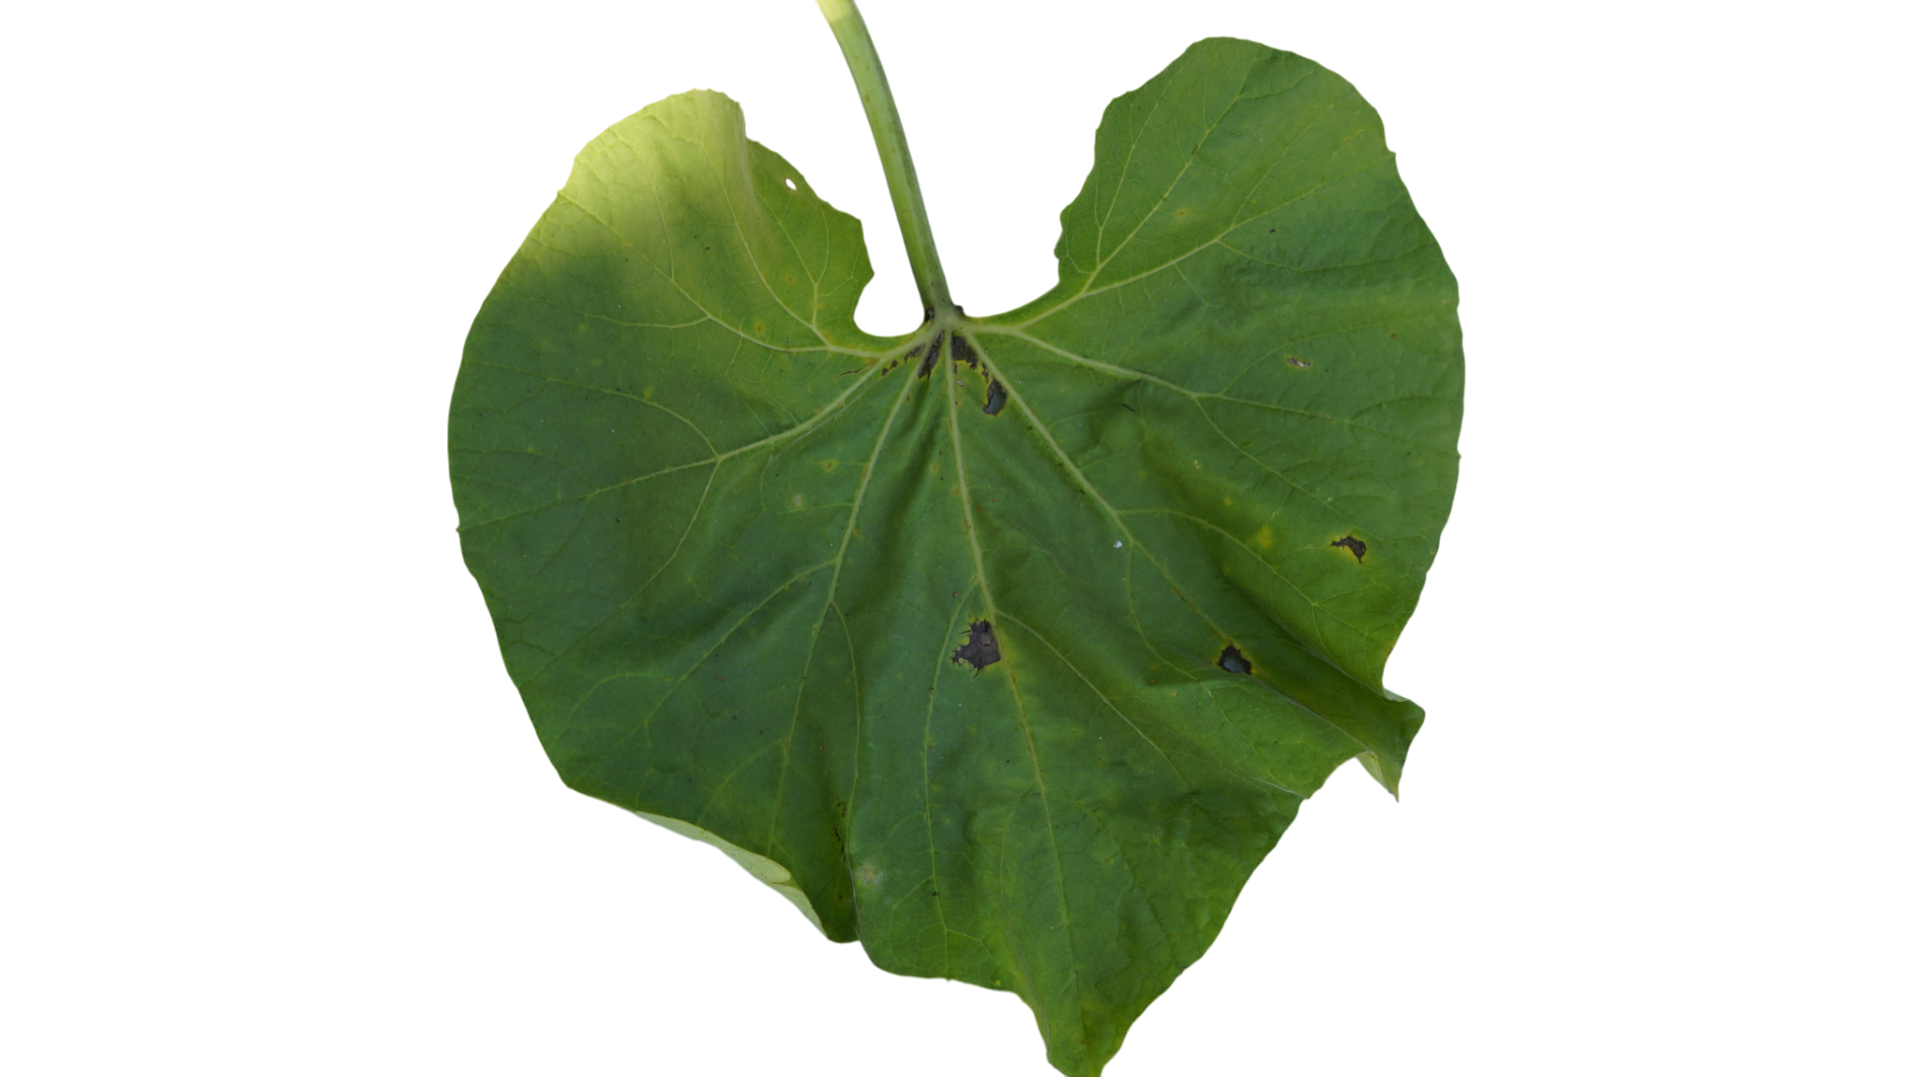
Crop: Bottle Gourd
Label: Anthracnose